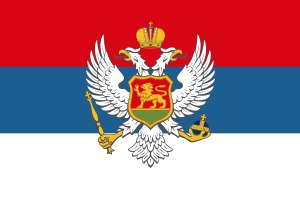
Kongeriget Montenegro
Flag.
Kongeriget Montenegro var et kongerige i Sydøsteuropa.